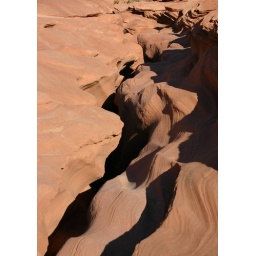
Slot canyon from ground level - just a crack in the Earth